Malus florentina

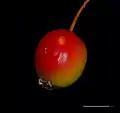
Closeup of ripe red fruit

The tree is deciduous, upright and vase shaped, growing up to . It is cold hardy to UK zone 4 and the United States Department of Agriculture's zones 4–8, and is not frost tender. It blossoms in June, and the seeds ripen from October to November. Flowers appear in corymbs.